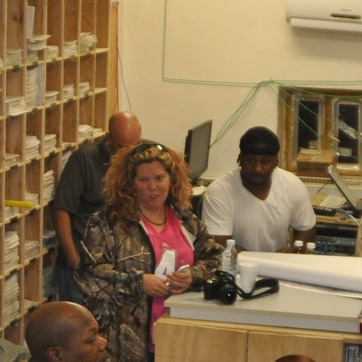
Material: hair